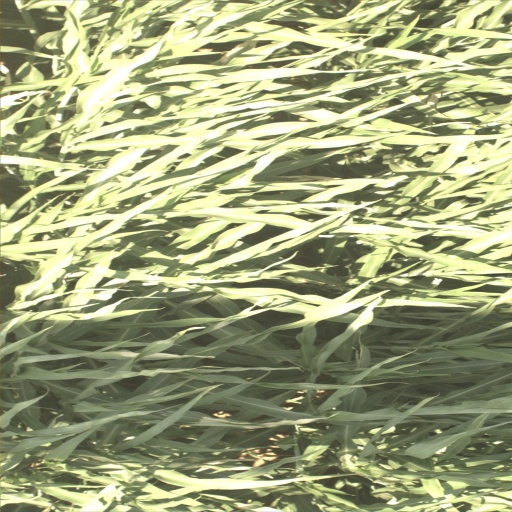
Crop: sorghum